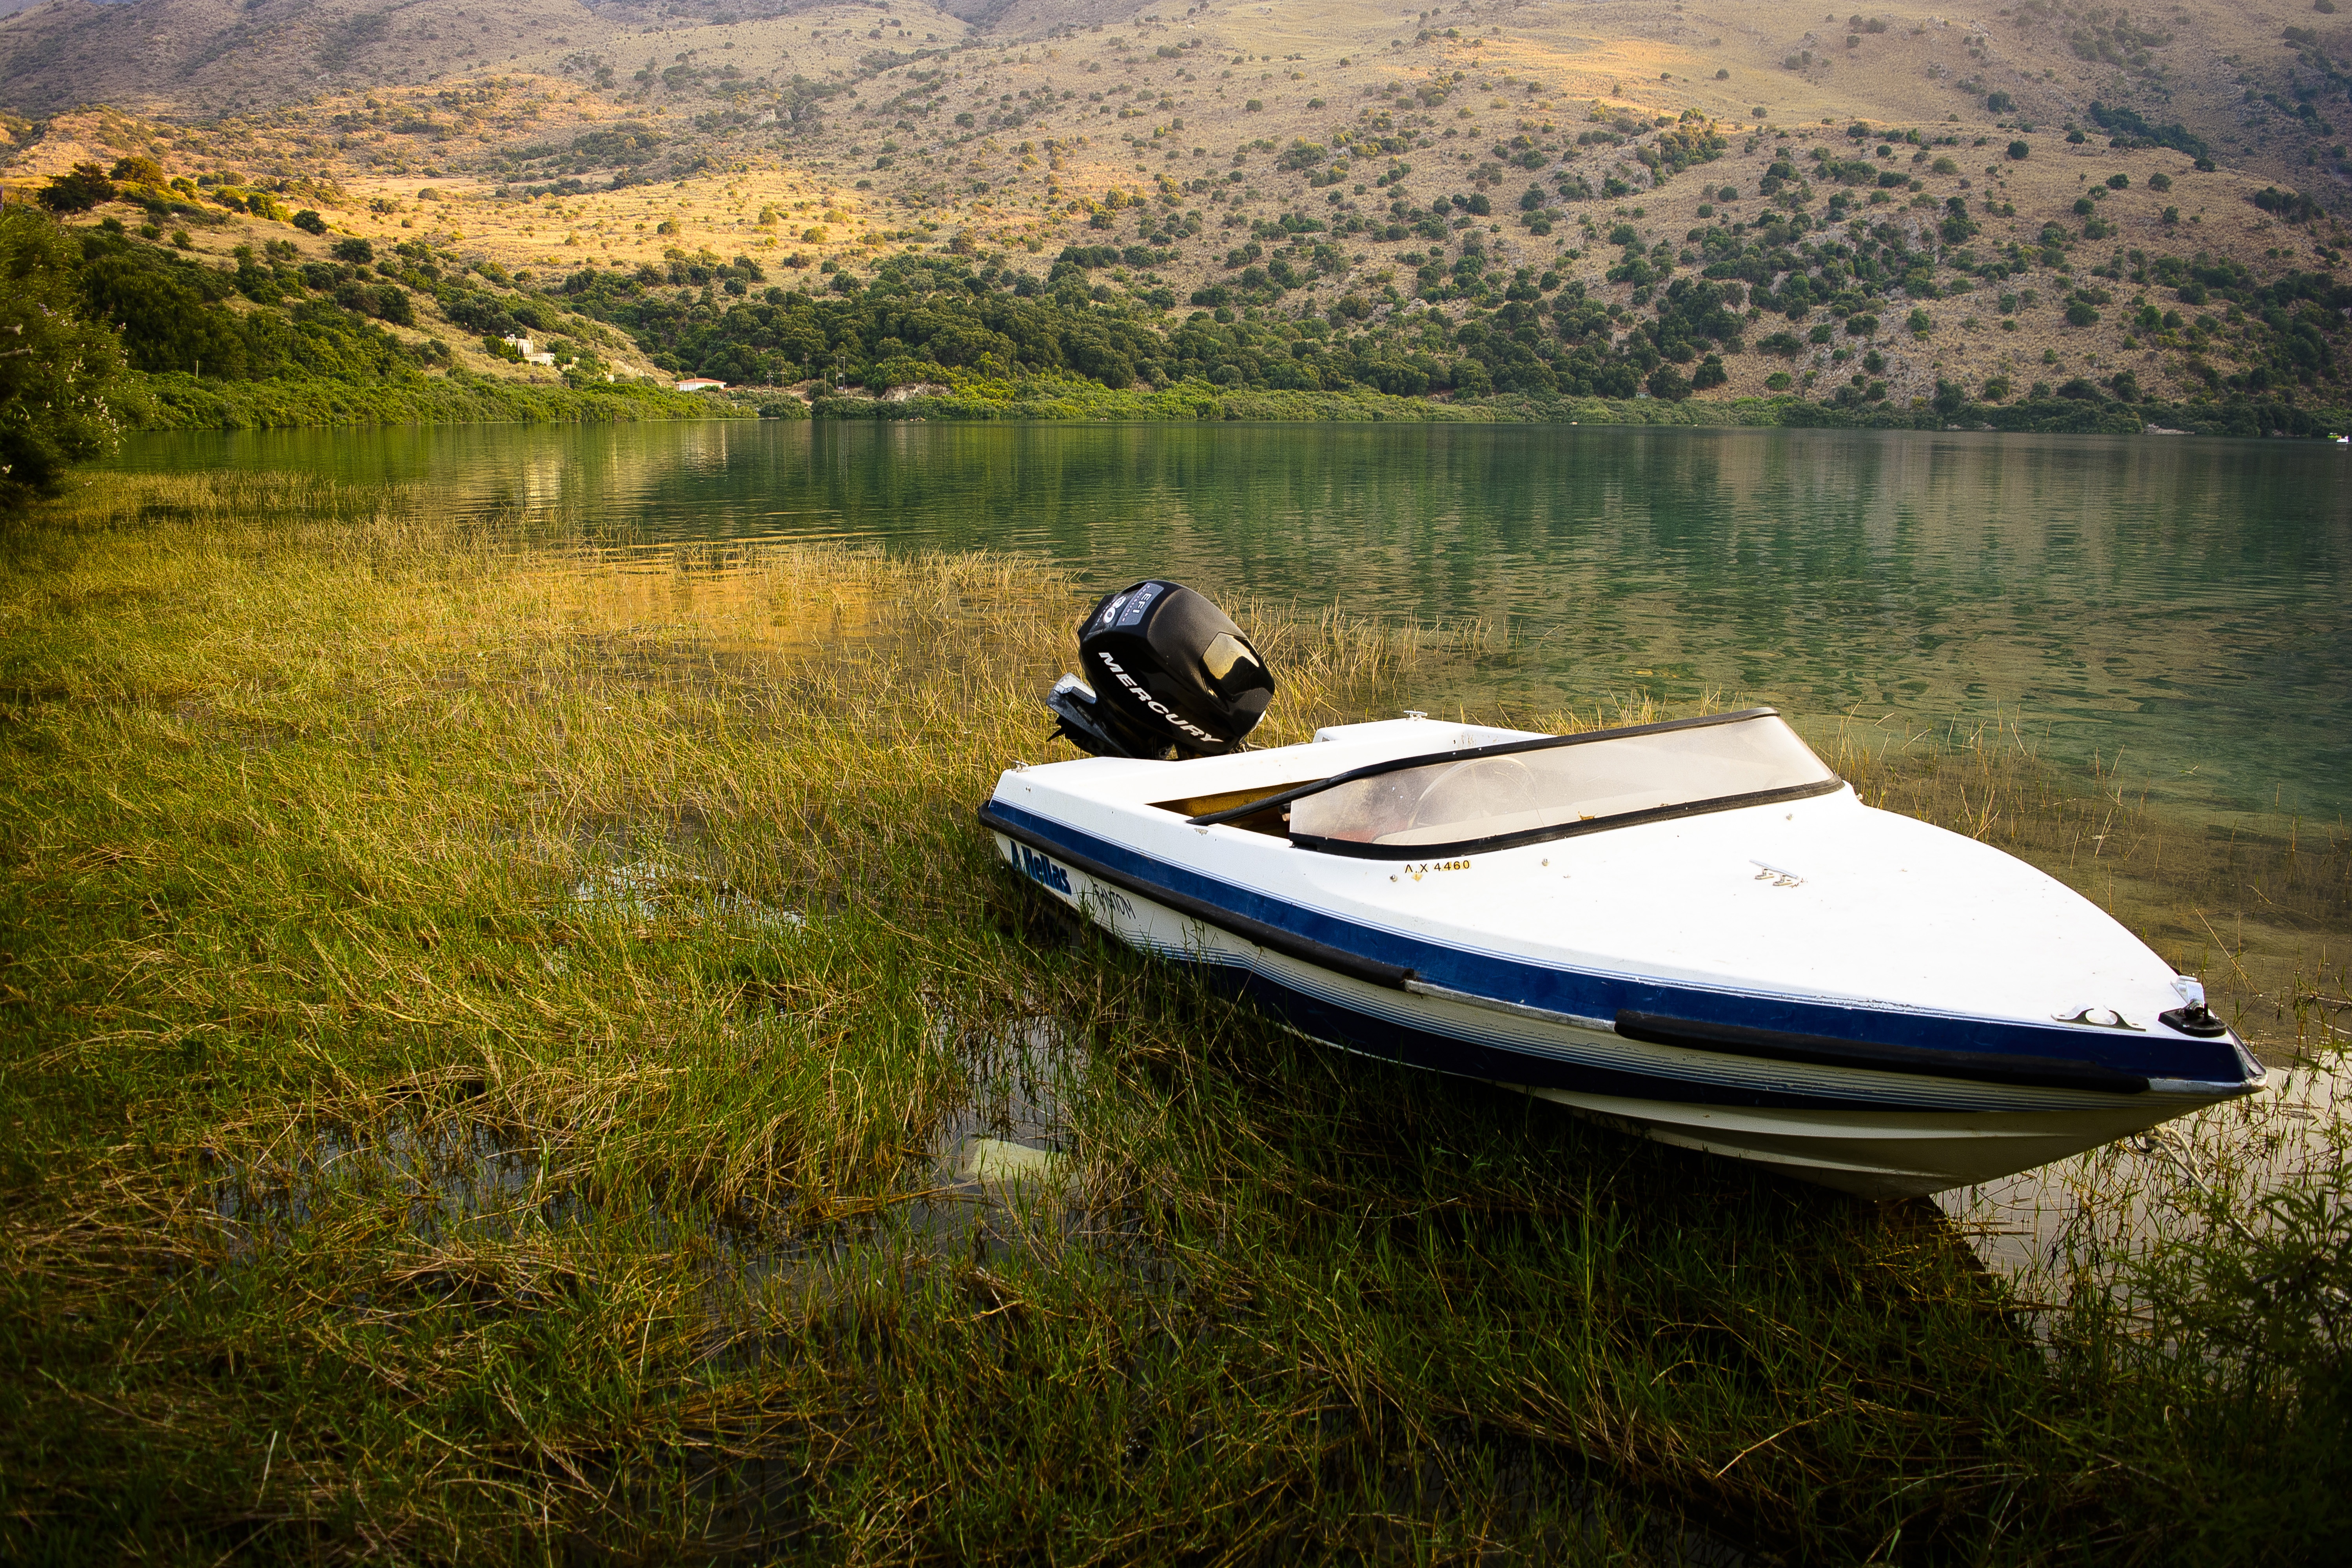
water, nature, forest, sun, boat, lake, river, summer, vacation, canoe, paddle, vehicle, motorboat, leaves, boating, mountains, greece, watercraft, loch, ecosystem, crete, watercraft rowing, kournas